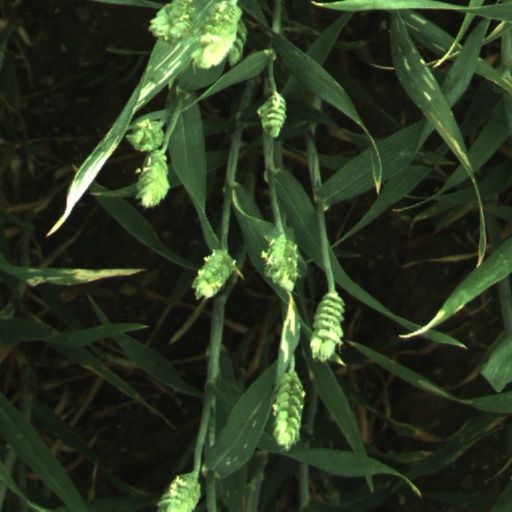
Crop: wheat